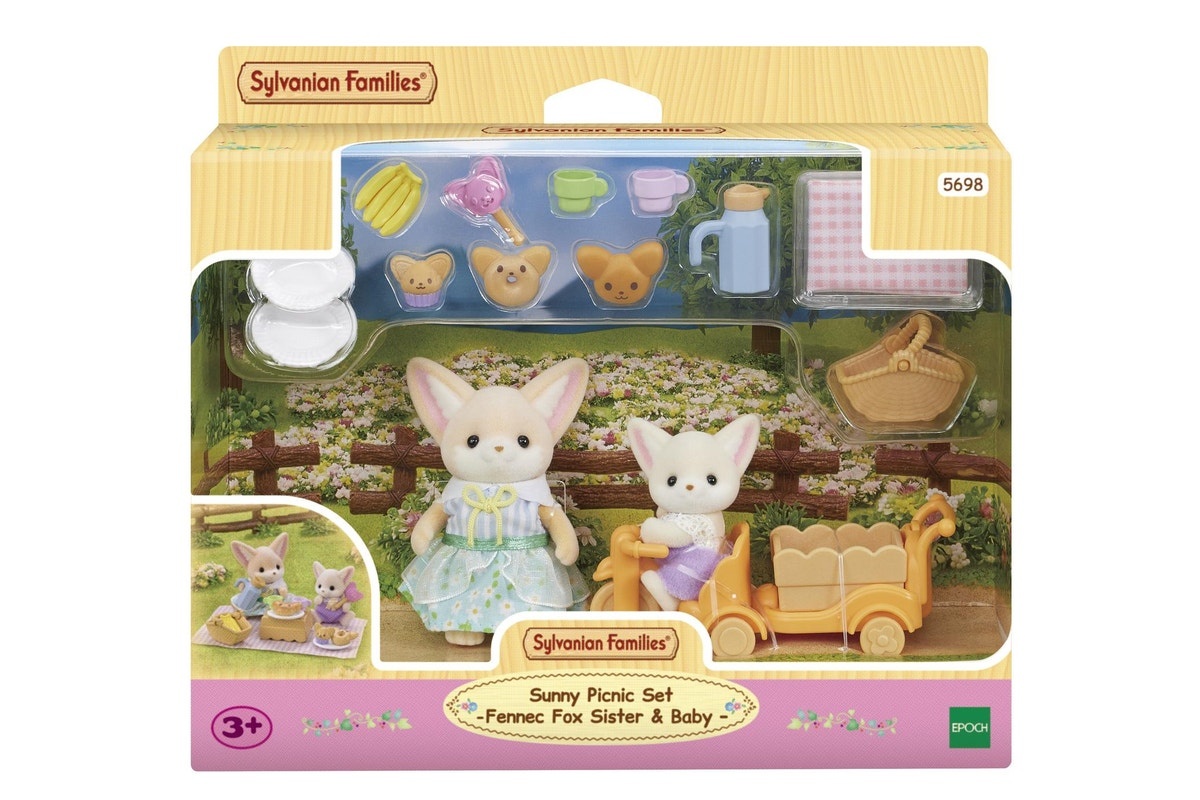
Sylvanian Families: Fennec Fox - Sunny Picnic Set
100% Traditional Layby. Delivery after full payment. Attention, eager beaver! Need your delivery in a flash? No worries, mate! We're here to save the day! Just give us an email at contact@layawayau.com and let us know if you would like to pay more or less each week. Rest assured, we'll also provide you with an estimated delivery date when we make these changes. So don't you worry, your delivery dreams are in safe hands! Product Details Sylvanian Families: Fennec Fox – Sunny Picnic Set Introducing the Fennec Fox girl, Jasmine, and her baby brother Caleb. The pushcart can be attached to pushcarts from other twin sets (sold separately). Combine with the Bakery Shop Starter Set (sold separately) for fun bakery pretend play! Combine with the Fennec Fox Family, Fennec Fox Twins, and Floating Cloud Rainbow Train sets (sold separately) for fun with all the fennec fox figures. Features: Sunny Picnic Set -Fennec Fox Sister & Baby featuring members of the Fennec Fox family, known for their big, pointy ears. Includes Fennec Fox girl and baby, along with a pushcart and picnic equipment. Comes with Fennec Fox-shaped buns, doughnuts, candy sticks and cupcakes. The pushcart basket can be removed to make enough room for the baby to ride. Stimulates imaginative role-playing for children. Suitable for ages 3 & up Specifications Details Barcode 5054131056981 Manufacturer Epoch Release Date June 2nd, 2023 Warranty & Returns We are committed to protecting your rights under the Consumer Guarantees Act and working with our suppliers to assist with warranty claims. Products sold by Layaway will be covered by a Manufacturer's Warranty for at least a one-year period from the date of purchase. Your warranty will cover any manufacturing defects which, if existing, will present themselves within this warranty period. Your warranty will not cover normal wear and tear, faults caused by misuse, and accidents which cause damage or theft caused after delivery. Using the product in a way it is not designed for will void your warranty. We can only process ONE order per customer at a time.
Brand: Layaway AU
Category: Toys & Games > Toys > Dolls, Playsets & Toy Figures > Toy Playsets > Picnic Playsets